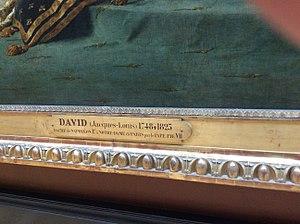
Titre du tableau
Le Sacre de Napoléon est un tableau peint entre 1805 et 1807 par Jacques-Louis David, peintre officiel de Napoléon Iᵉʳ, qui représente une des cérémonies du couronnement. Imposante par ses dimensions, presque dix mètres sur plus de six, la toile de David est conservée au Louvre. Une réplique quasiment identique commencée en 1808 par David et terminée lors de l'exil du peintre à Bruxelles est accrochée au musée du château de Versailles dans la salle du Sacre. Le couronnement et le sacre ont eu lieu à Notre-Dame de Paris.